Mounir Bouziane

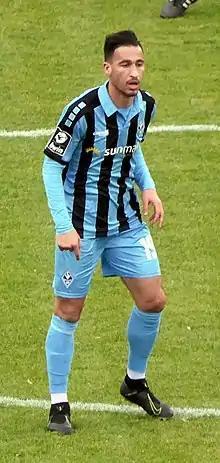
Bouziane in 2019

Mounir Bouziane (born 5 February 1991) is a French professional footballer who most recently played as a forward for Eintracht Trier.